Blas de Otero

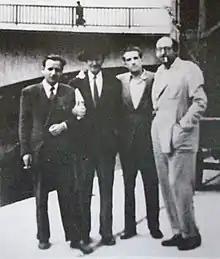
Otero second from right.

Blas de Otero (15 March 191629 June 1979) was a Spanish poet, associated with the Social poetry movement of the 1950s and 60s in Spain.